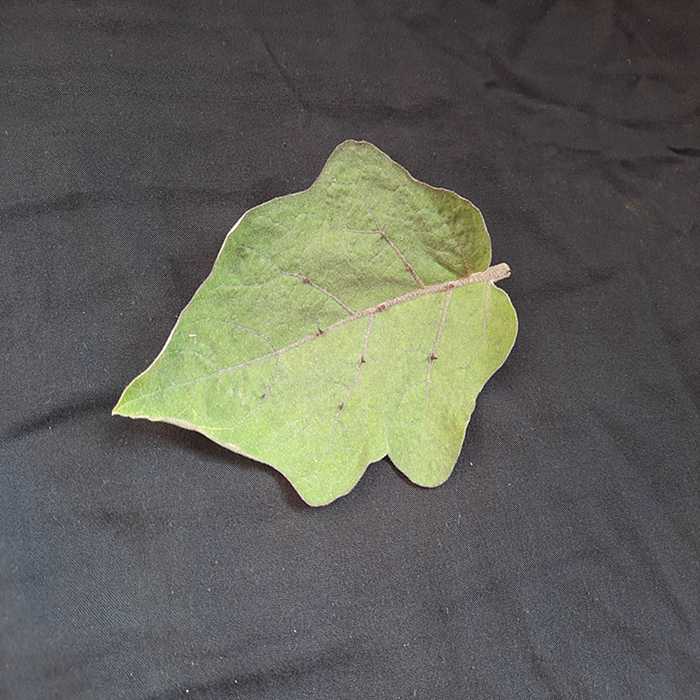
Plant: Eggplant
Label: Eggplant fresh leaf